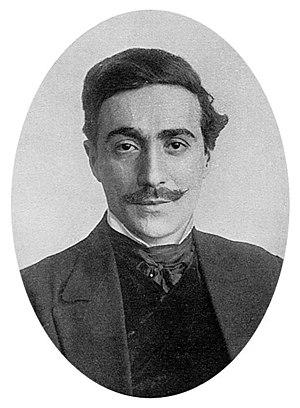
Fortunino Matania est un peintre italien connu pour ses représentations réalistes et historiques, notamment de femmes nues.